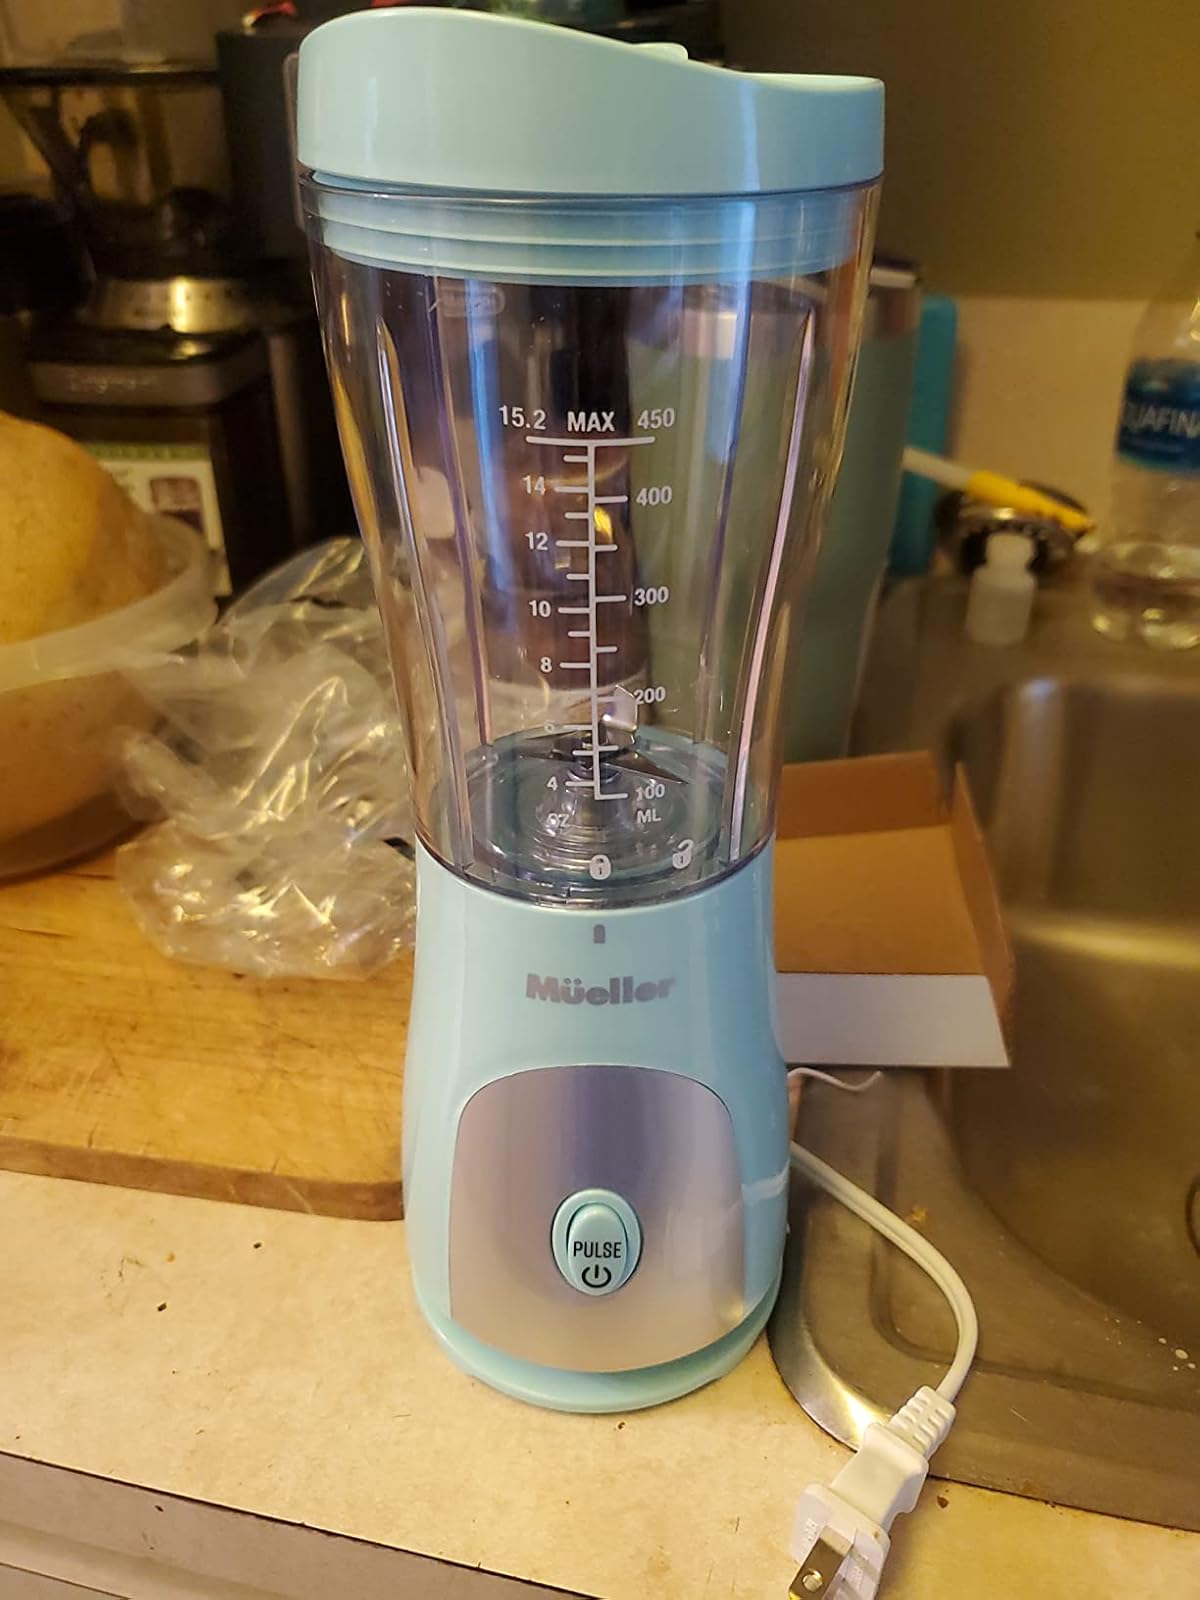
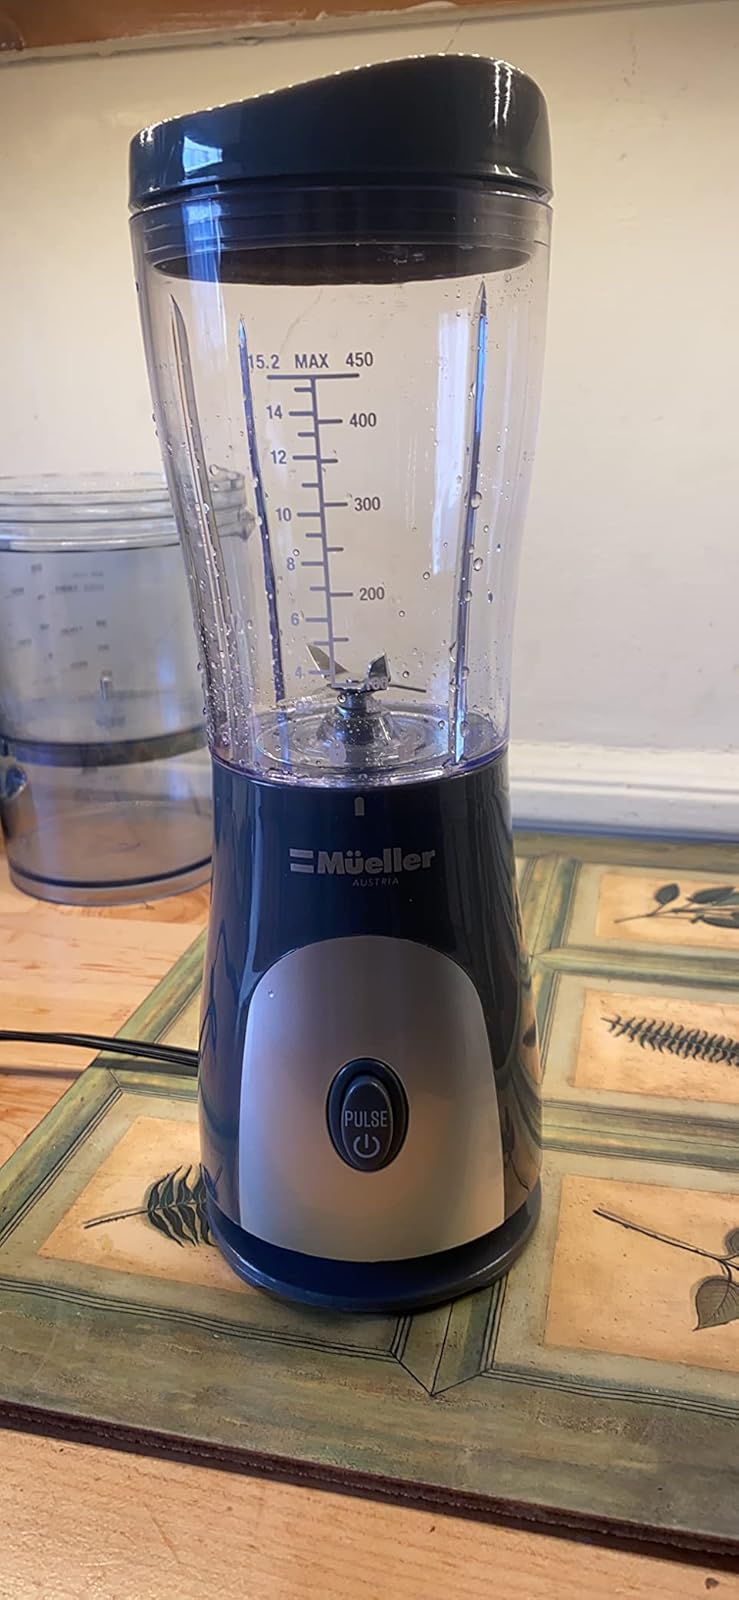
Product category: items_blender
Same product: no